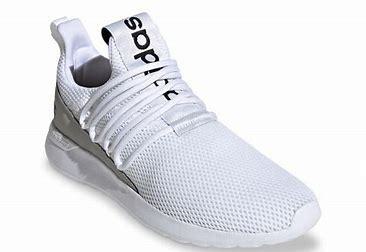
Brand: Adidas
Model: Lite Racer Adapt 3